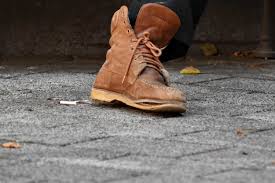
Waste category: shoes